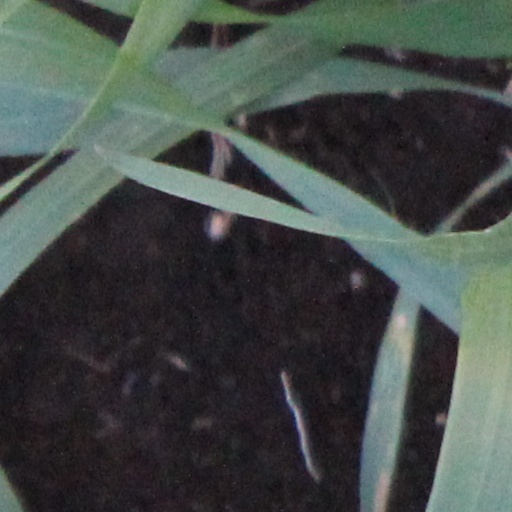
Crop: wheat